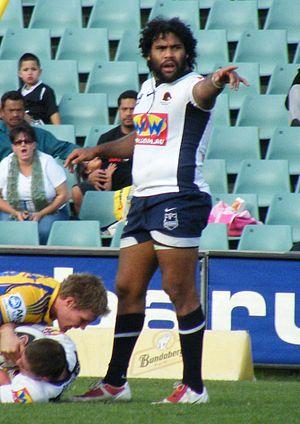
Sam Thaiday, né le 12 juin 1985 à Sydney, est un joueur de rugby à XIII australien évoluant au poste de deuxième ligne dans les années 2000 et 2010. il fait ses débuts en National Rugby League avec les Brisbane Broncos, club auquel il est toujours fidèle depuis 2003 et a conquis le titre en 2006. Il prend part également au State of Origin avec le Queensland depuis 2006, et est également appelé en sélection d'Australie avec laquelle il remporte le titre de champion du monde en 2013.